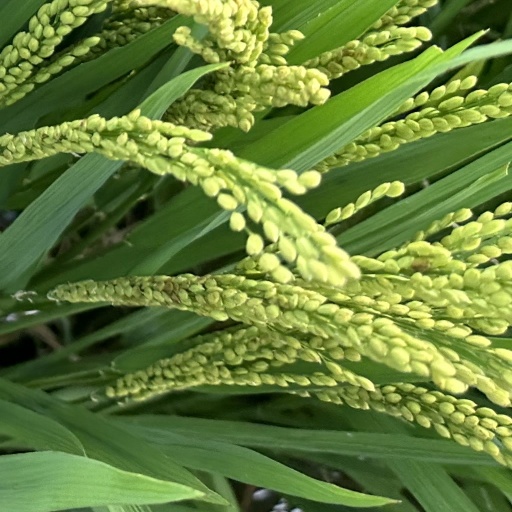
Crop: rice